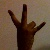
The image shows a hand gesture representing the number 7 in Indian Sign Language.